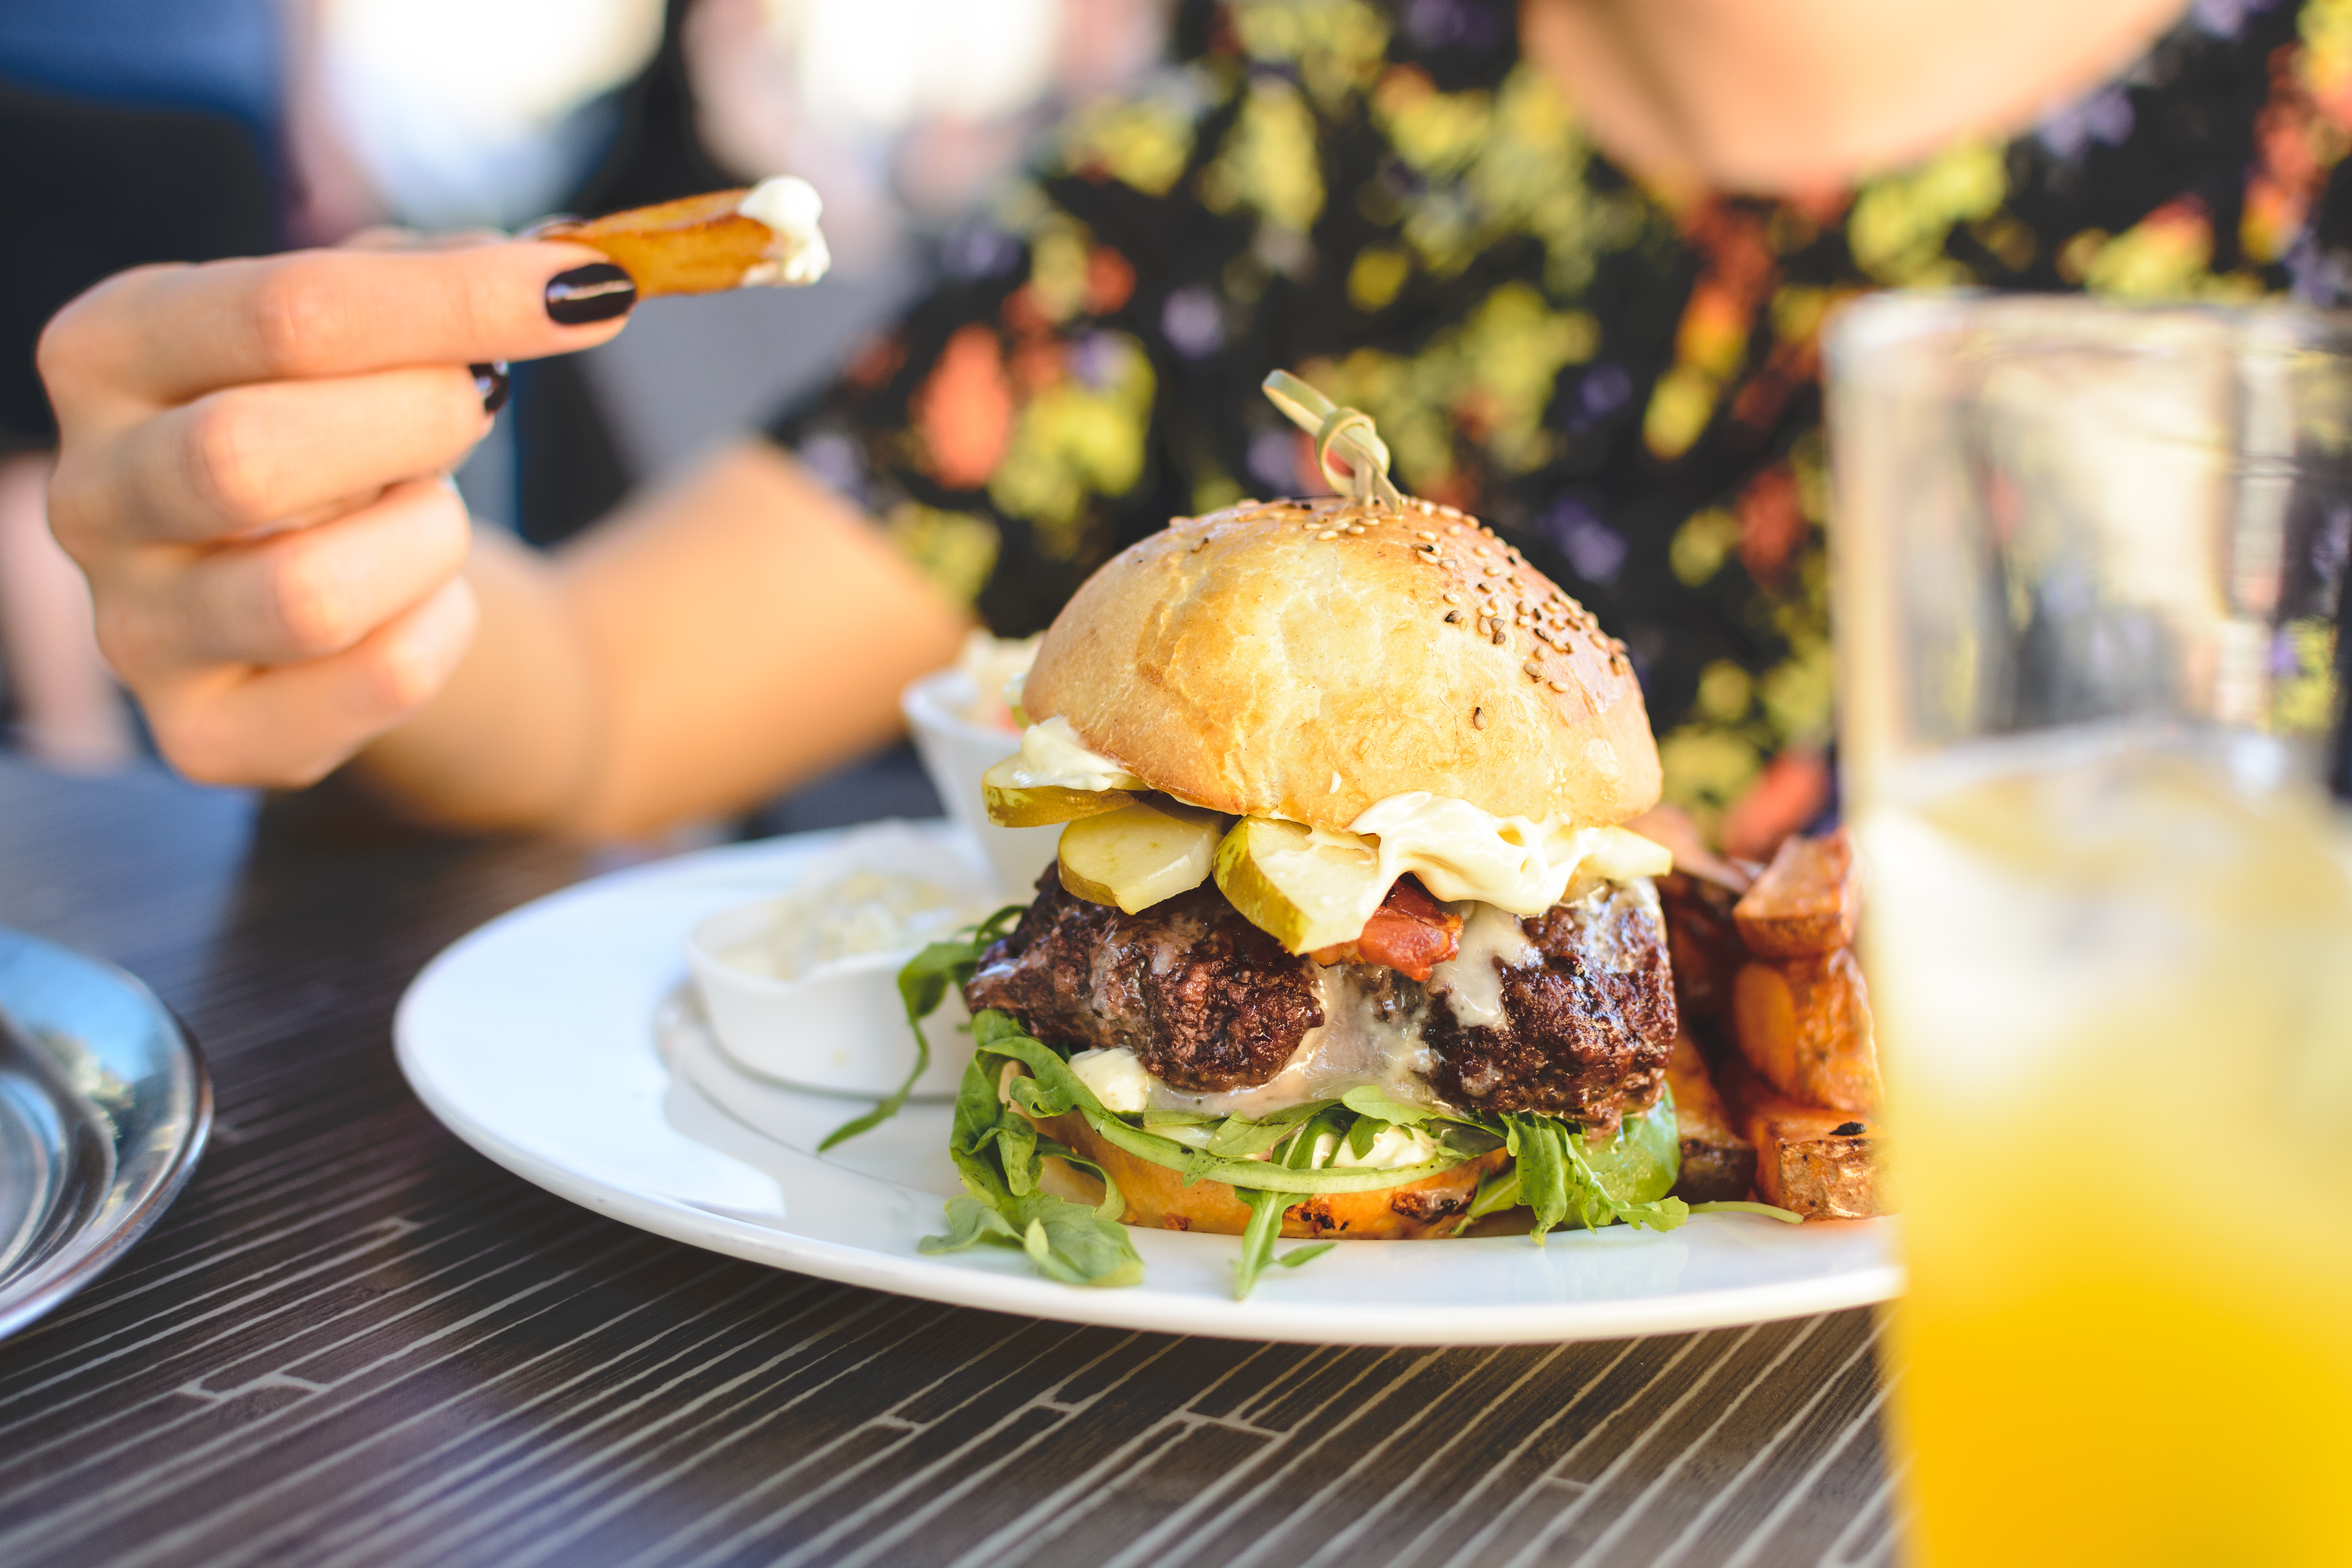
dish, cuisine, food, junk food, hamburger, ingredient, brunch, slider, cheeseburger, breakfast sandwich, meal, buffalo burger, comfort food, fast food, recipe, Burger king premium burgers, la carte food, produce, american food, meat, finger food, appetizer, breakfast, bun, lunch, veggie burger, restaurant, fried food